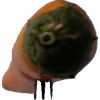
Label: pepper